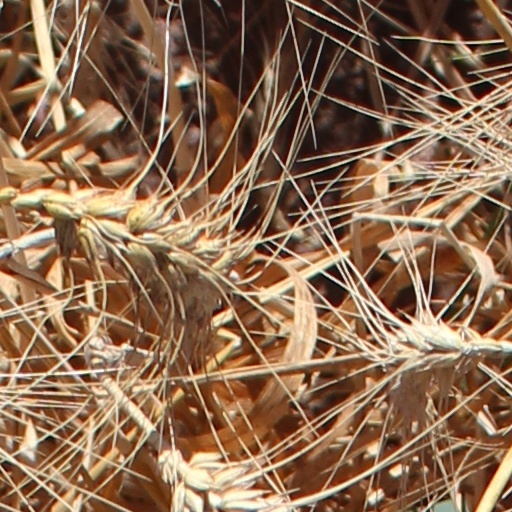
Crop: wheat